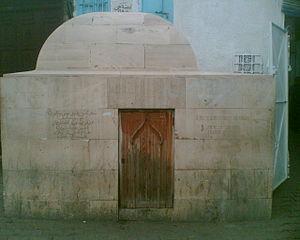
La tombe de abdallah torjman (Anselm Turmeda) à l'entré du souk essakajine العربية: قبر عبد الله ترجمان في مدخل سوق السّكّاجين